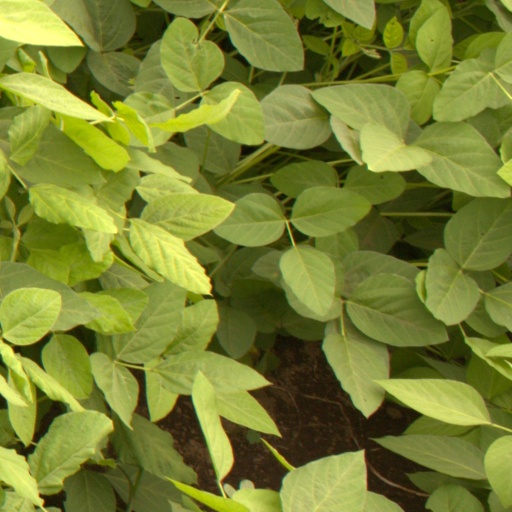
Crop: soybean